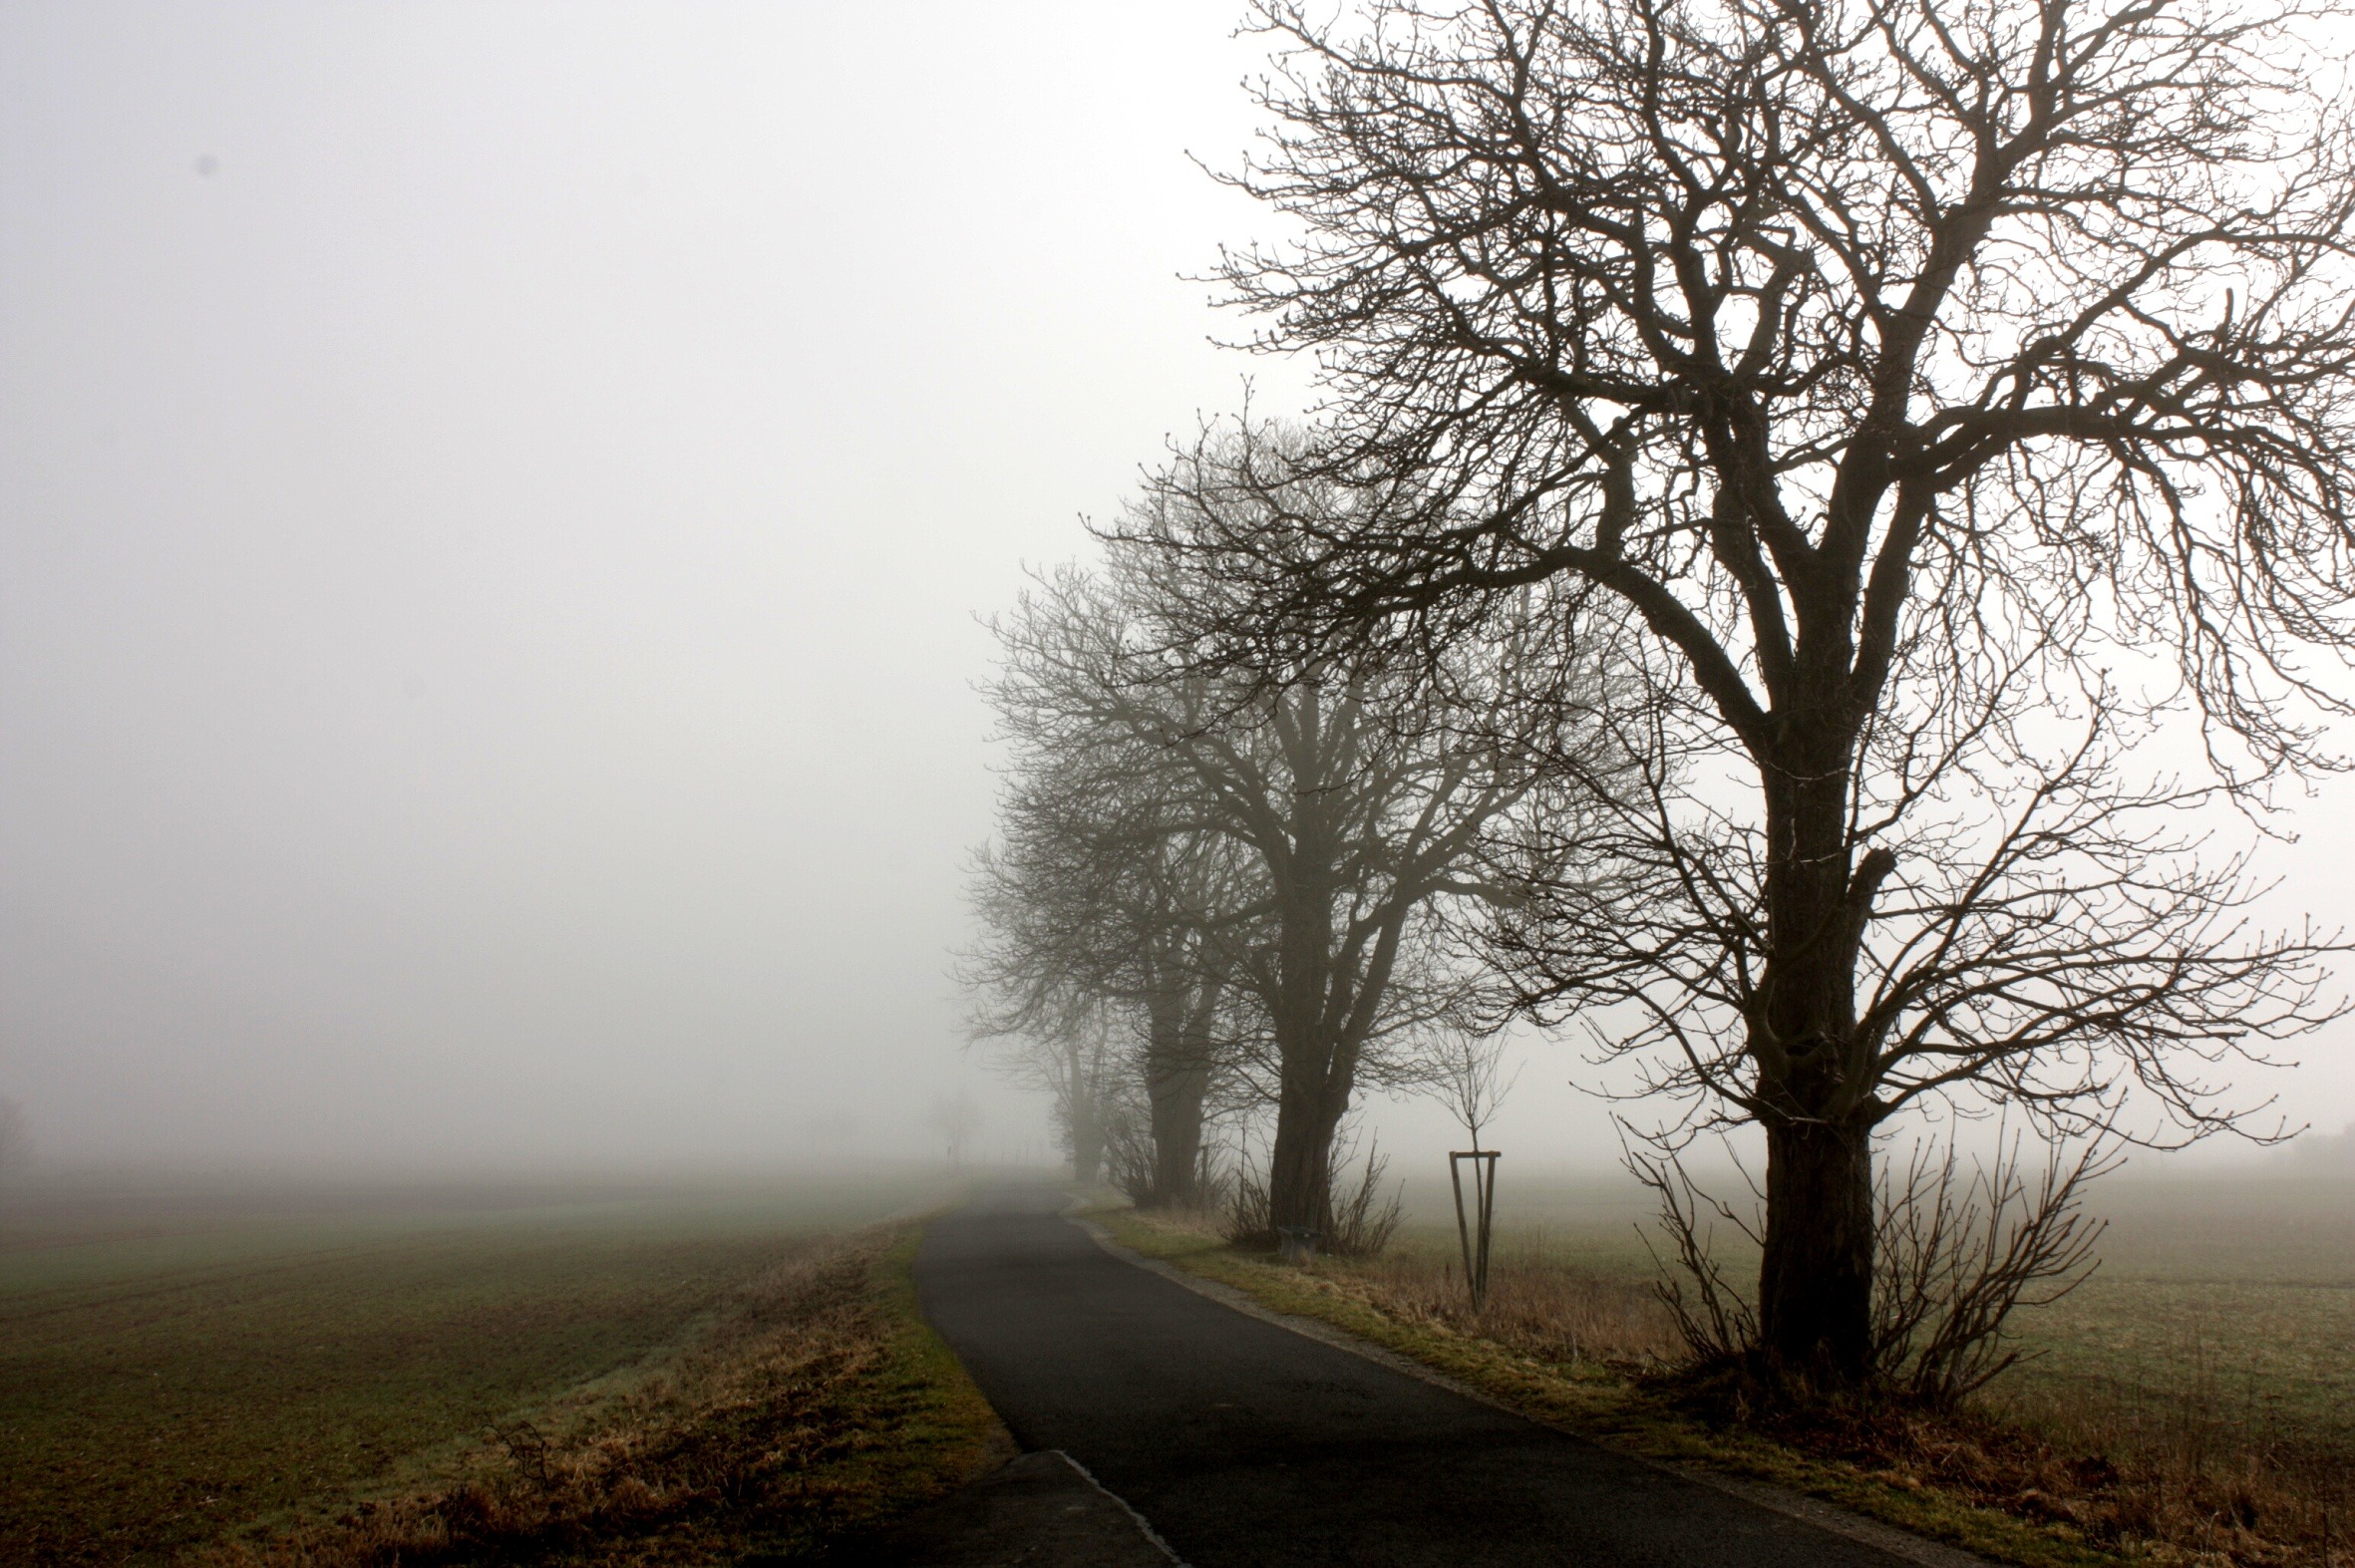
landscape, tree, nature, forest, grass, branch, winter, plant, fog, sunrise, mist, sunlight, morning, hill, dawn, autumn, weather, haze, season, rural area, atmospheric phenomenon, woody plant